Grand Fleet

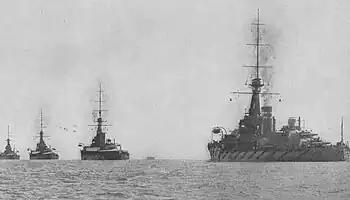
The 2nd Battle Squadron of the Grand Fleet in 1914. From left to right the ships are: , , and .

Not all the Grand Fleet was available for use at any one time, because ships required maintenance and repairs. At the time of the Battle of Jutland in May 1916, it had 32 dreadnought and super-dreadnought battleships. Of these, 28 were in the order of battle at Jutland.